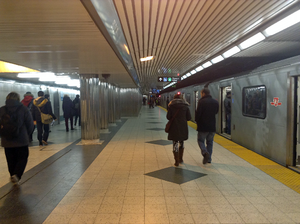
La ligne 1, ou ligne Yonge-University, est une ligne double nord-sud, du métro de Toronto, entre Finch et Gare Union sous rue Yonge, et entre Vaughan Metropolitan Centre et Gare Union sous le chemin Allen et l’avenue Université.